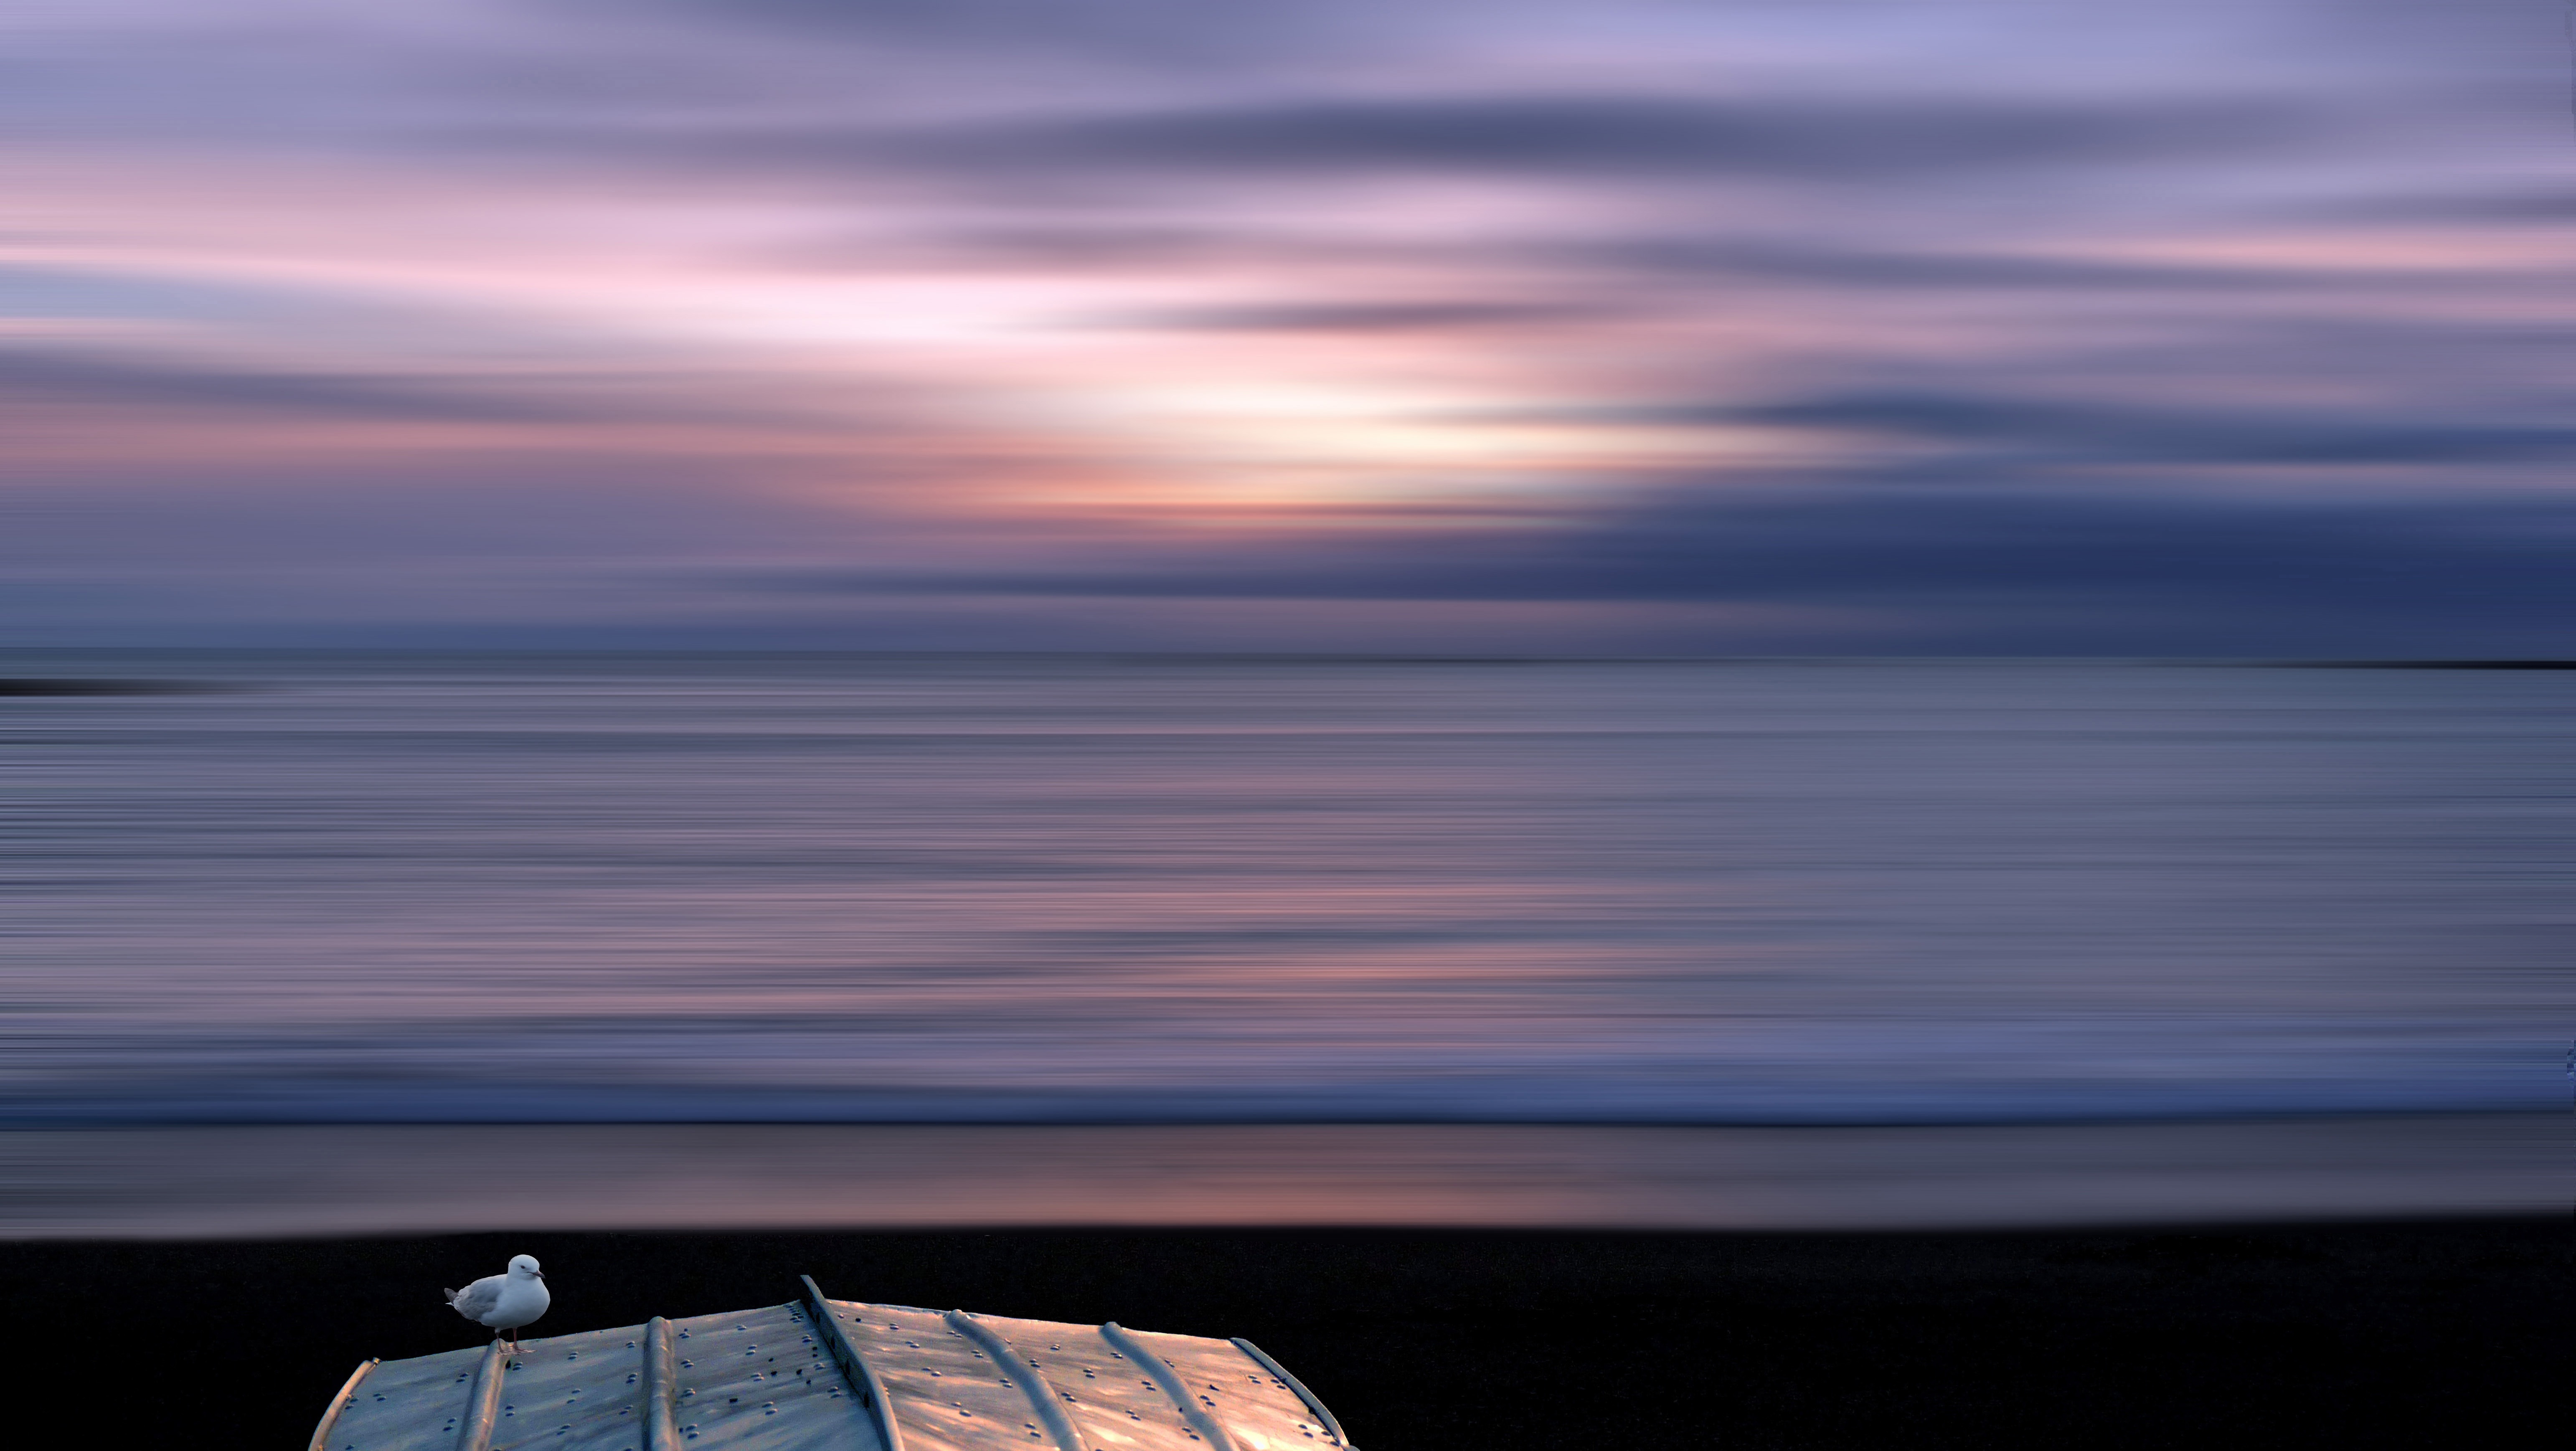
beach, sea, coast, ocean, horizon, cloud, sky, sunrise, sunset, sunlight, morning, shore, wave, dawn, atmosphere, seagull, travel, dusk, evening, reflection, holiday, bay, blue, tourism, south, new zealand, kaikoura, afterglow, wind wave